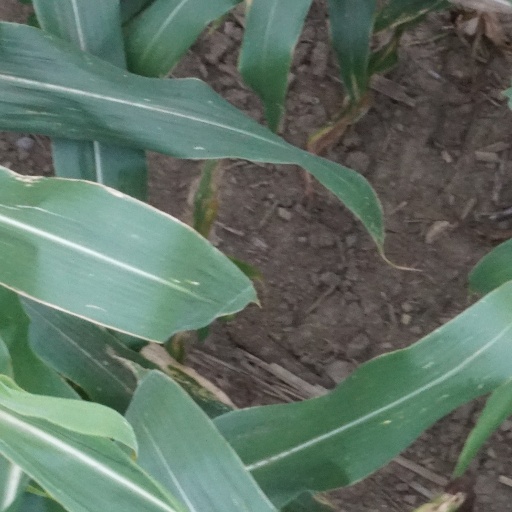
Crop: maize; corn